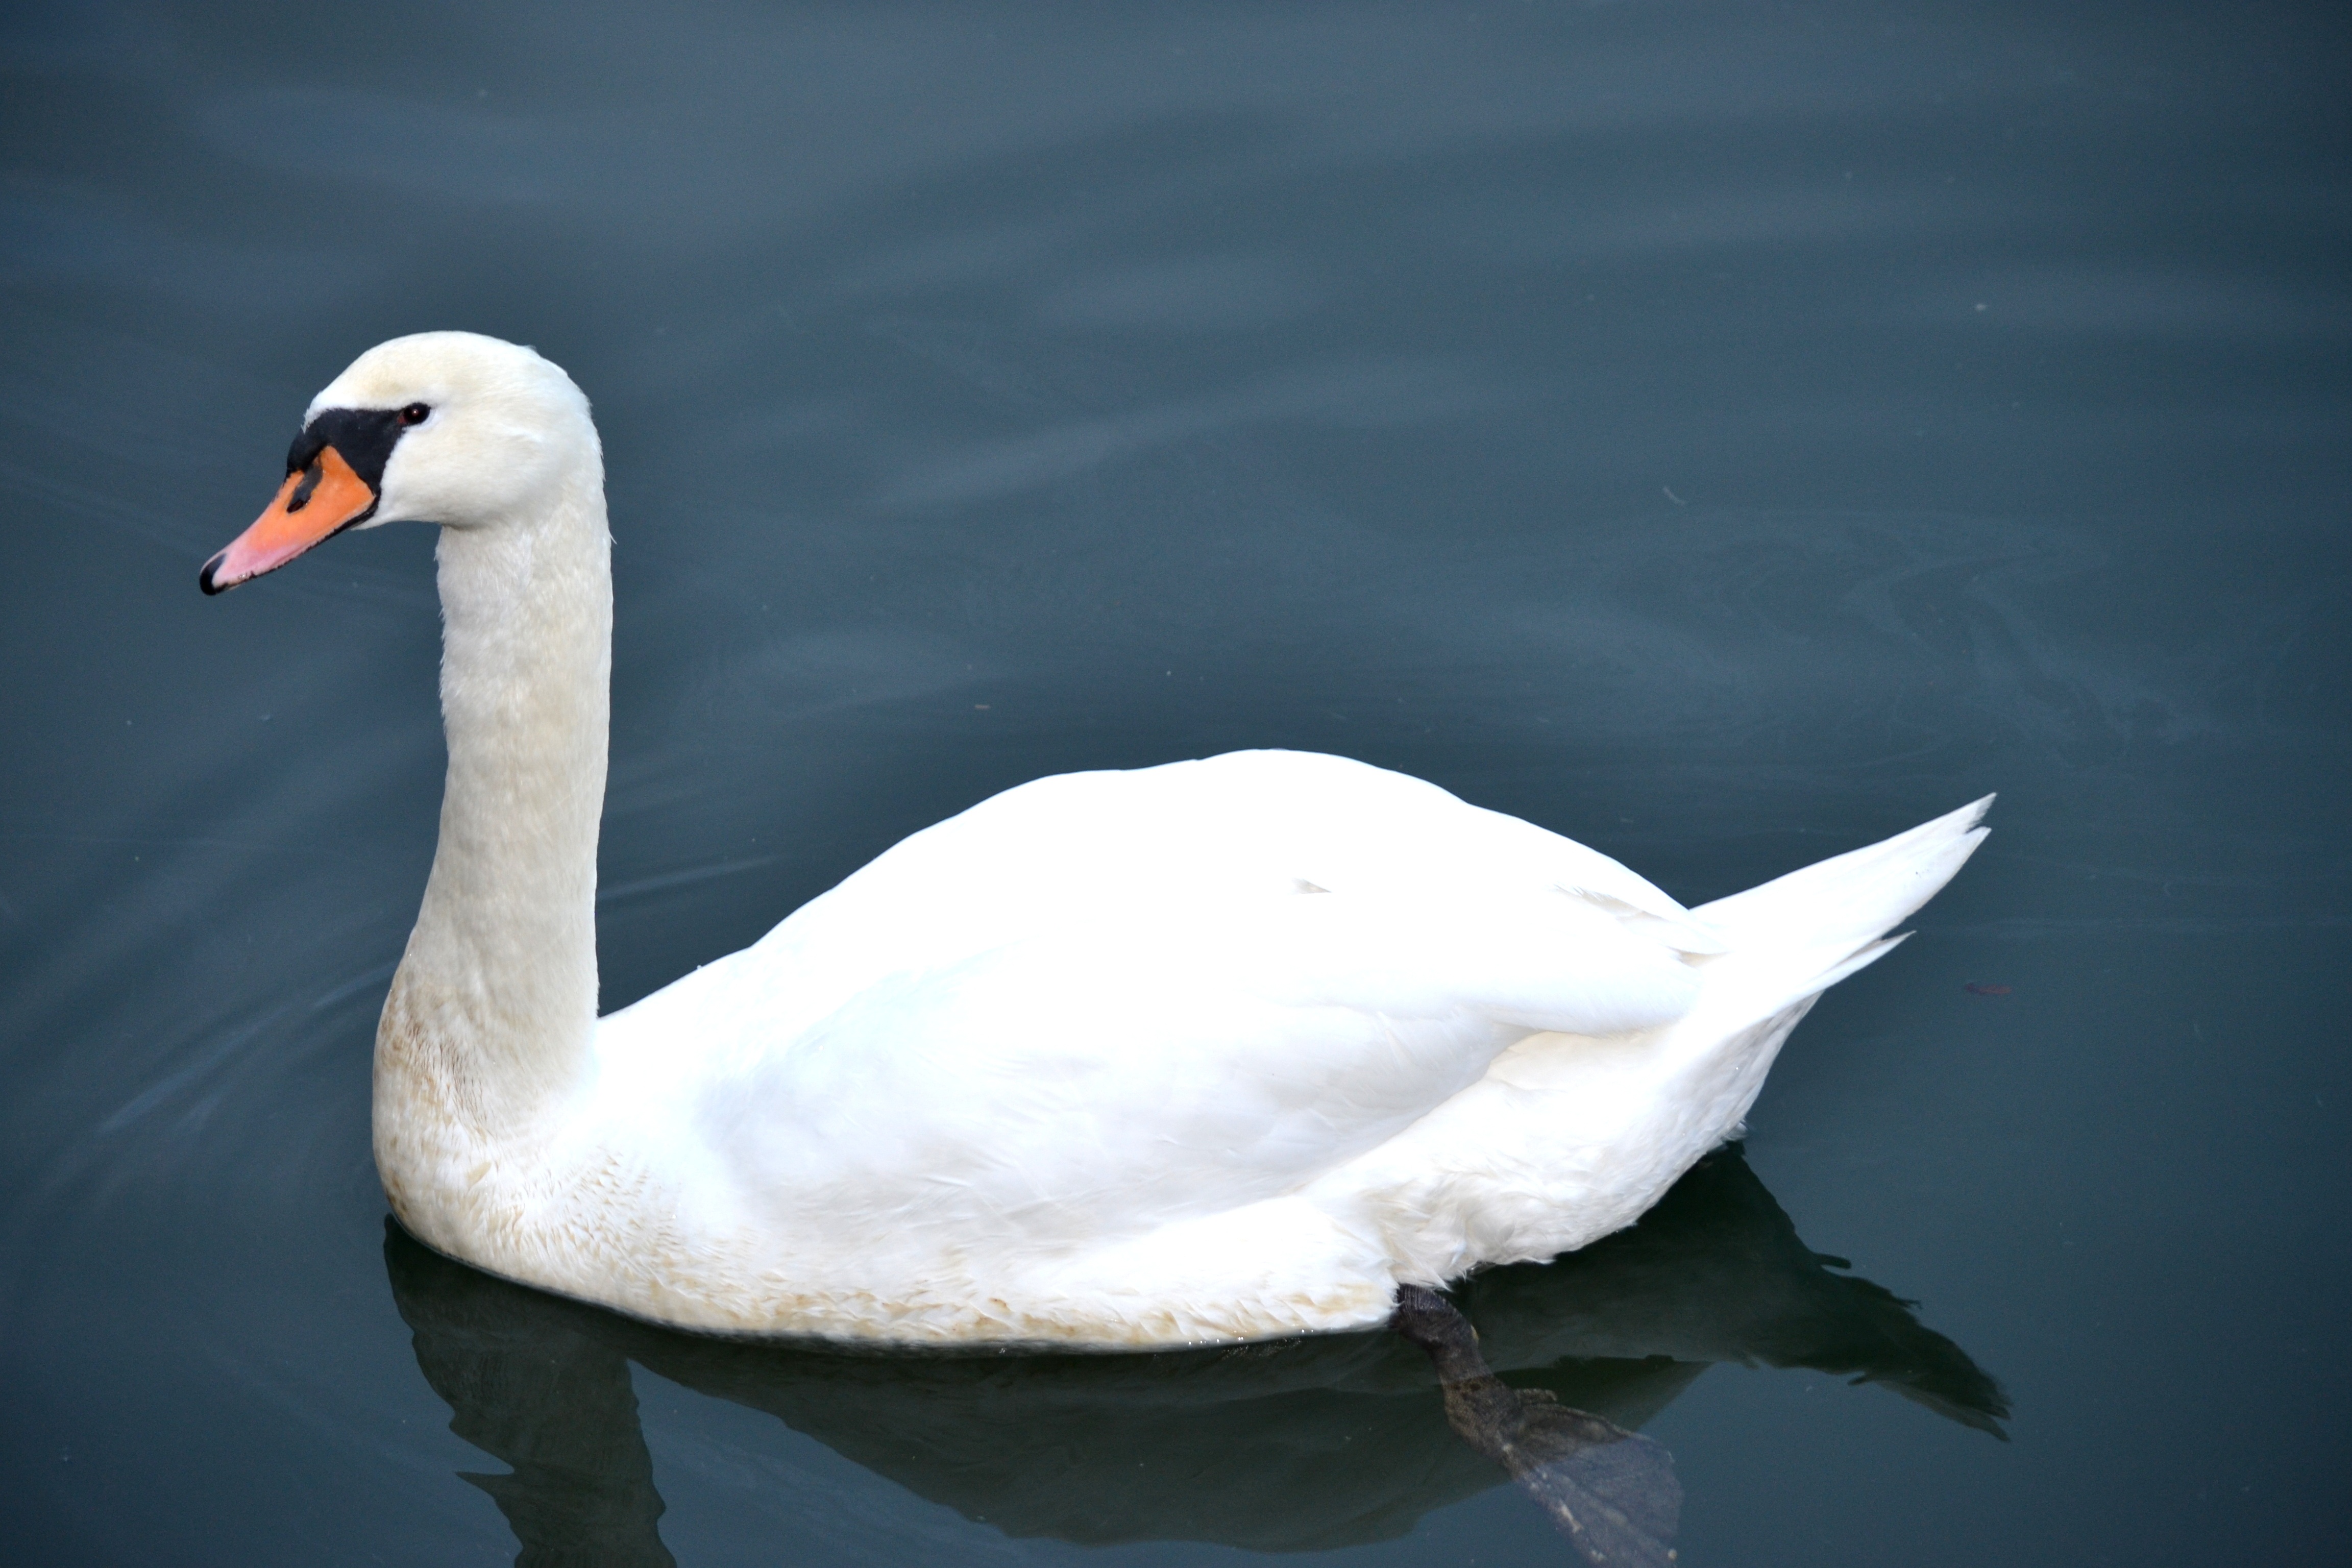
water, nature, bird, wing, white, animal, swim, beak, fauna, birds, swan, swans, vertebrate, elegant, waterfowl, water bird, swan in the water, swan lake, ducks geese and swans